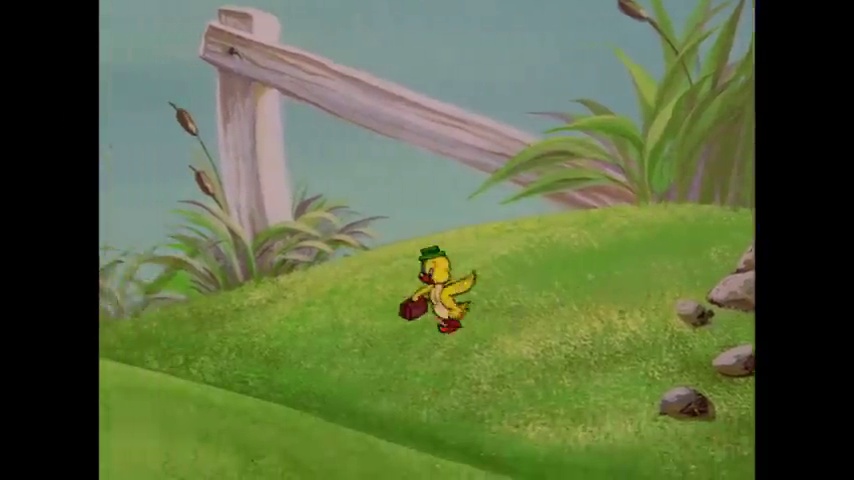
Portrait style: Cartoon Portrait